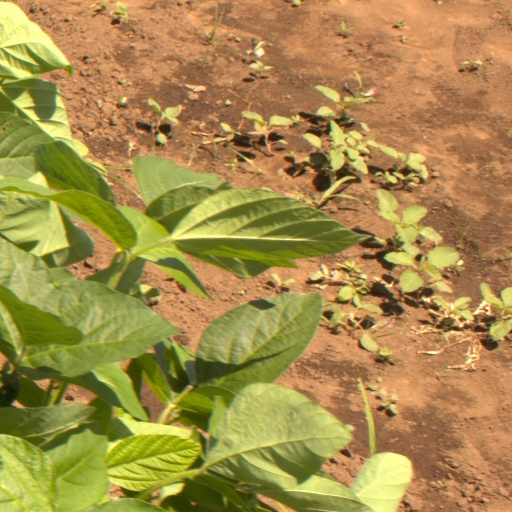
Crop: soybean